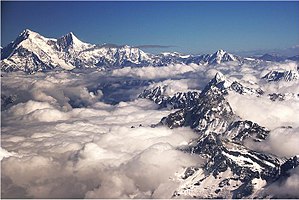
Otte-tusinder / Galleri
Otte-tusinder er betegnelse for de 14 bjerge på Jorden, der er mere end 8.000 meter høje. Betegnelsen udtrykker samtidig en af de største udfordringer for bjergbestigere, nemlig den udfordring at bestige samtlige disse 14 bjerge. De ligger alle i Himalaya- og Karakoram-bjergkæderne.